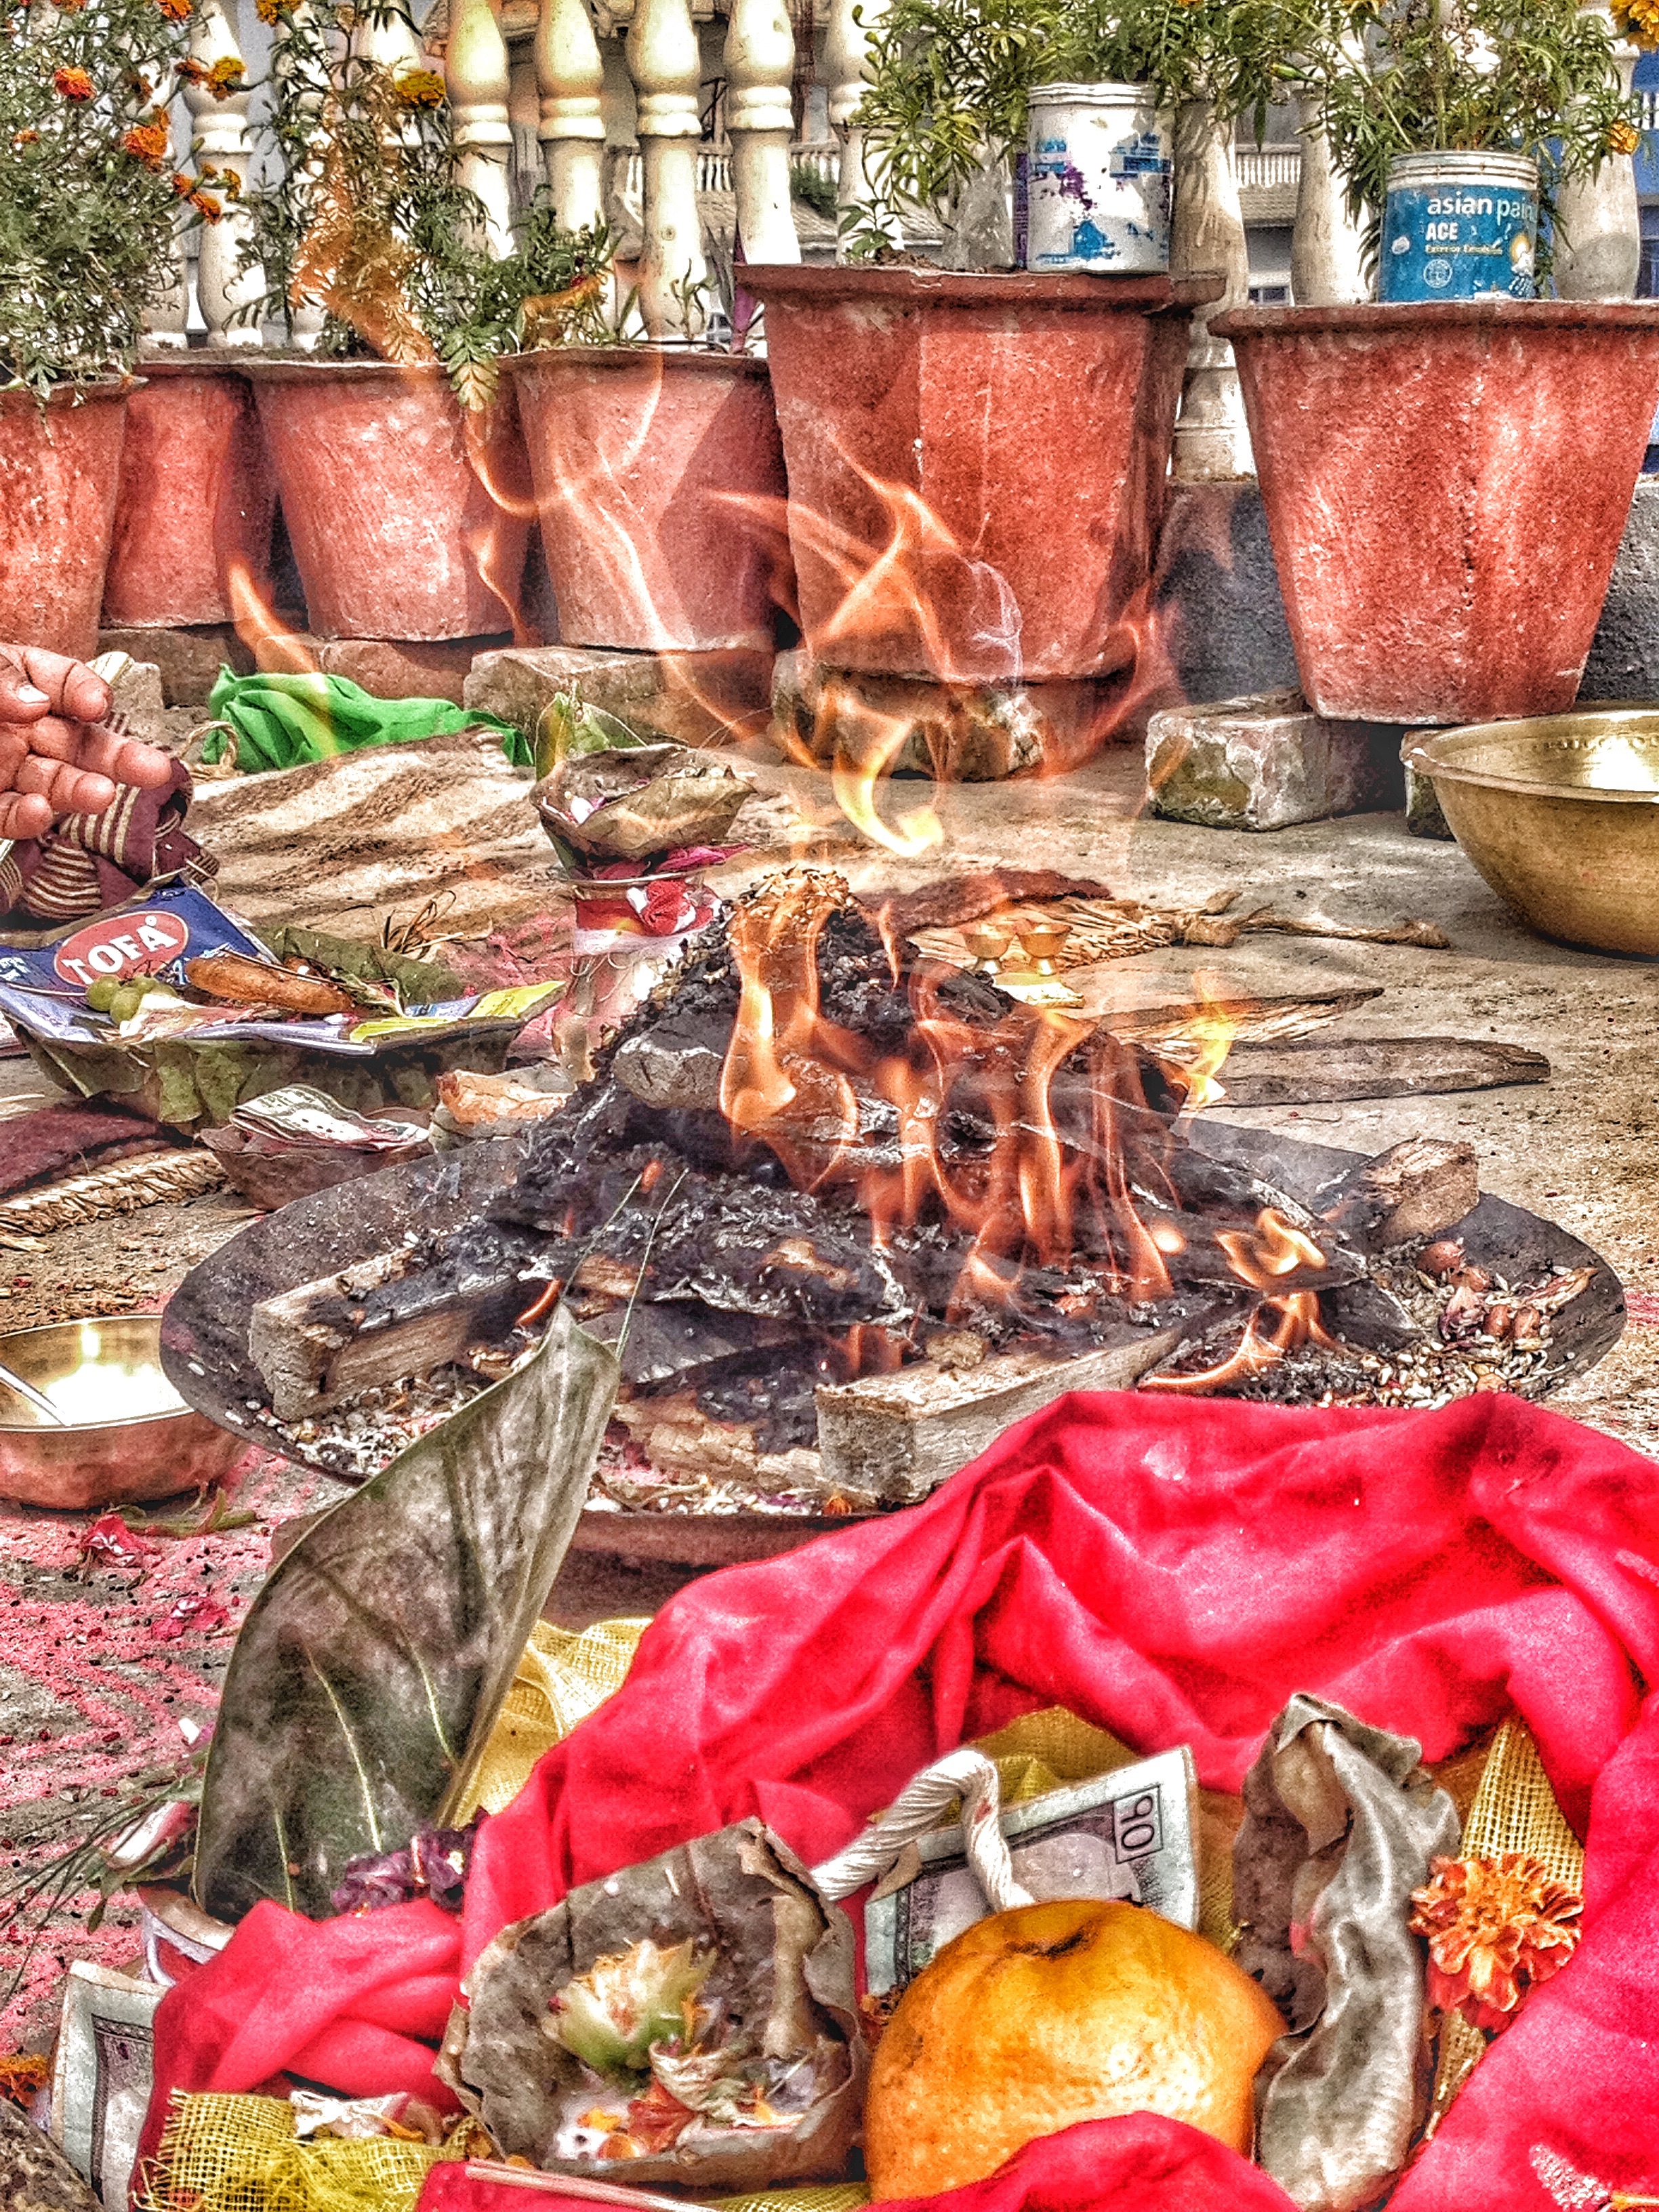
dish, food, produce, vegetable, market, meat, cuisine, public space, grilling, seafood boil